Historical ports

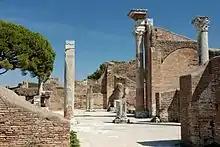
Remains of the Port of Ostia Antica, Italy

Ostia Antica was the port of ancient Rome with Portus established by Claudius and enlarged by Trajan to supplement the nearby port of Ostia.